Causes of seizures

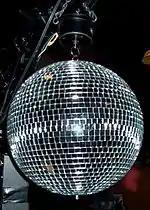
Flashing light, such as that from a disco ball, can cause seizures in some people

In some epileptics, flickering or flashing lights, such as strobe lights, can be responsible for the onset of a tonic clonic, absence, or myoclonic seizure. This condition is known as photosensitive epilepsy and, in some cases, the seizures can be triggered by activities that are harmless to others, such as watching television or playing video games, or by driving or riding during daylight along a road with spaced trees, thereby simulating the "flashing light" effect. Some people can have a seizure as a result of blinking one's own eyes. Contrary to popular belief, this form of epilepsy is relatively uncommon, accounting for just 3% of all cases.